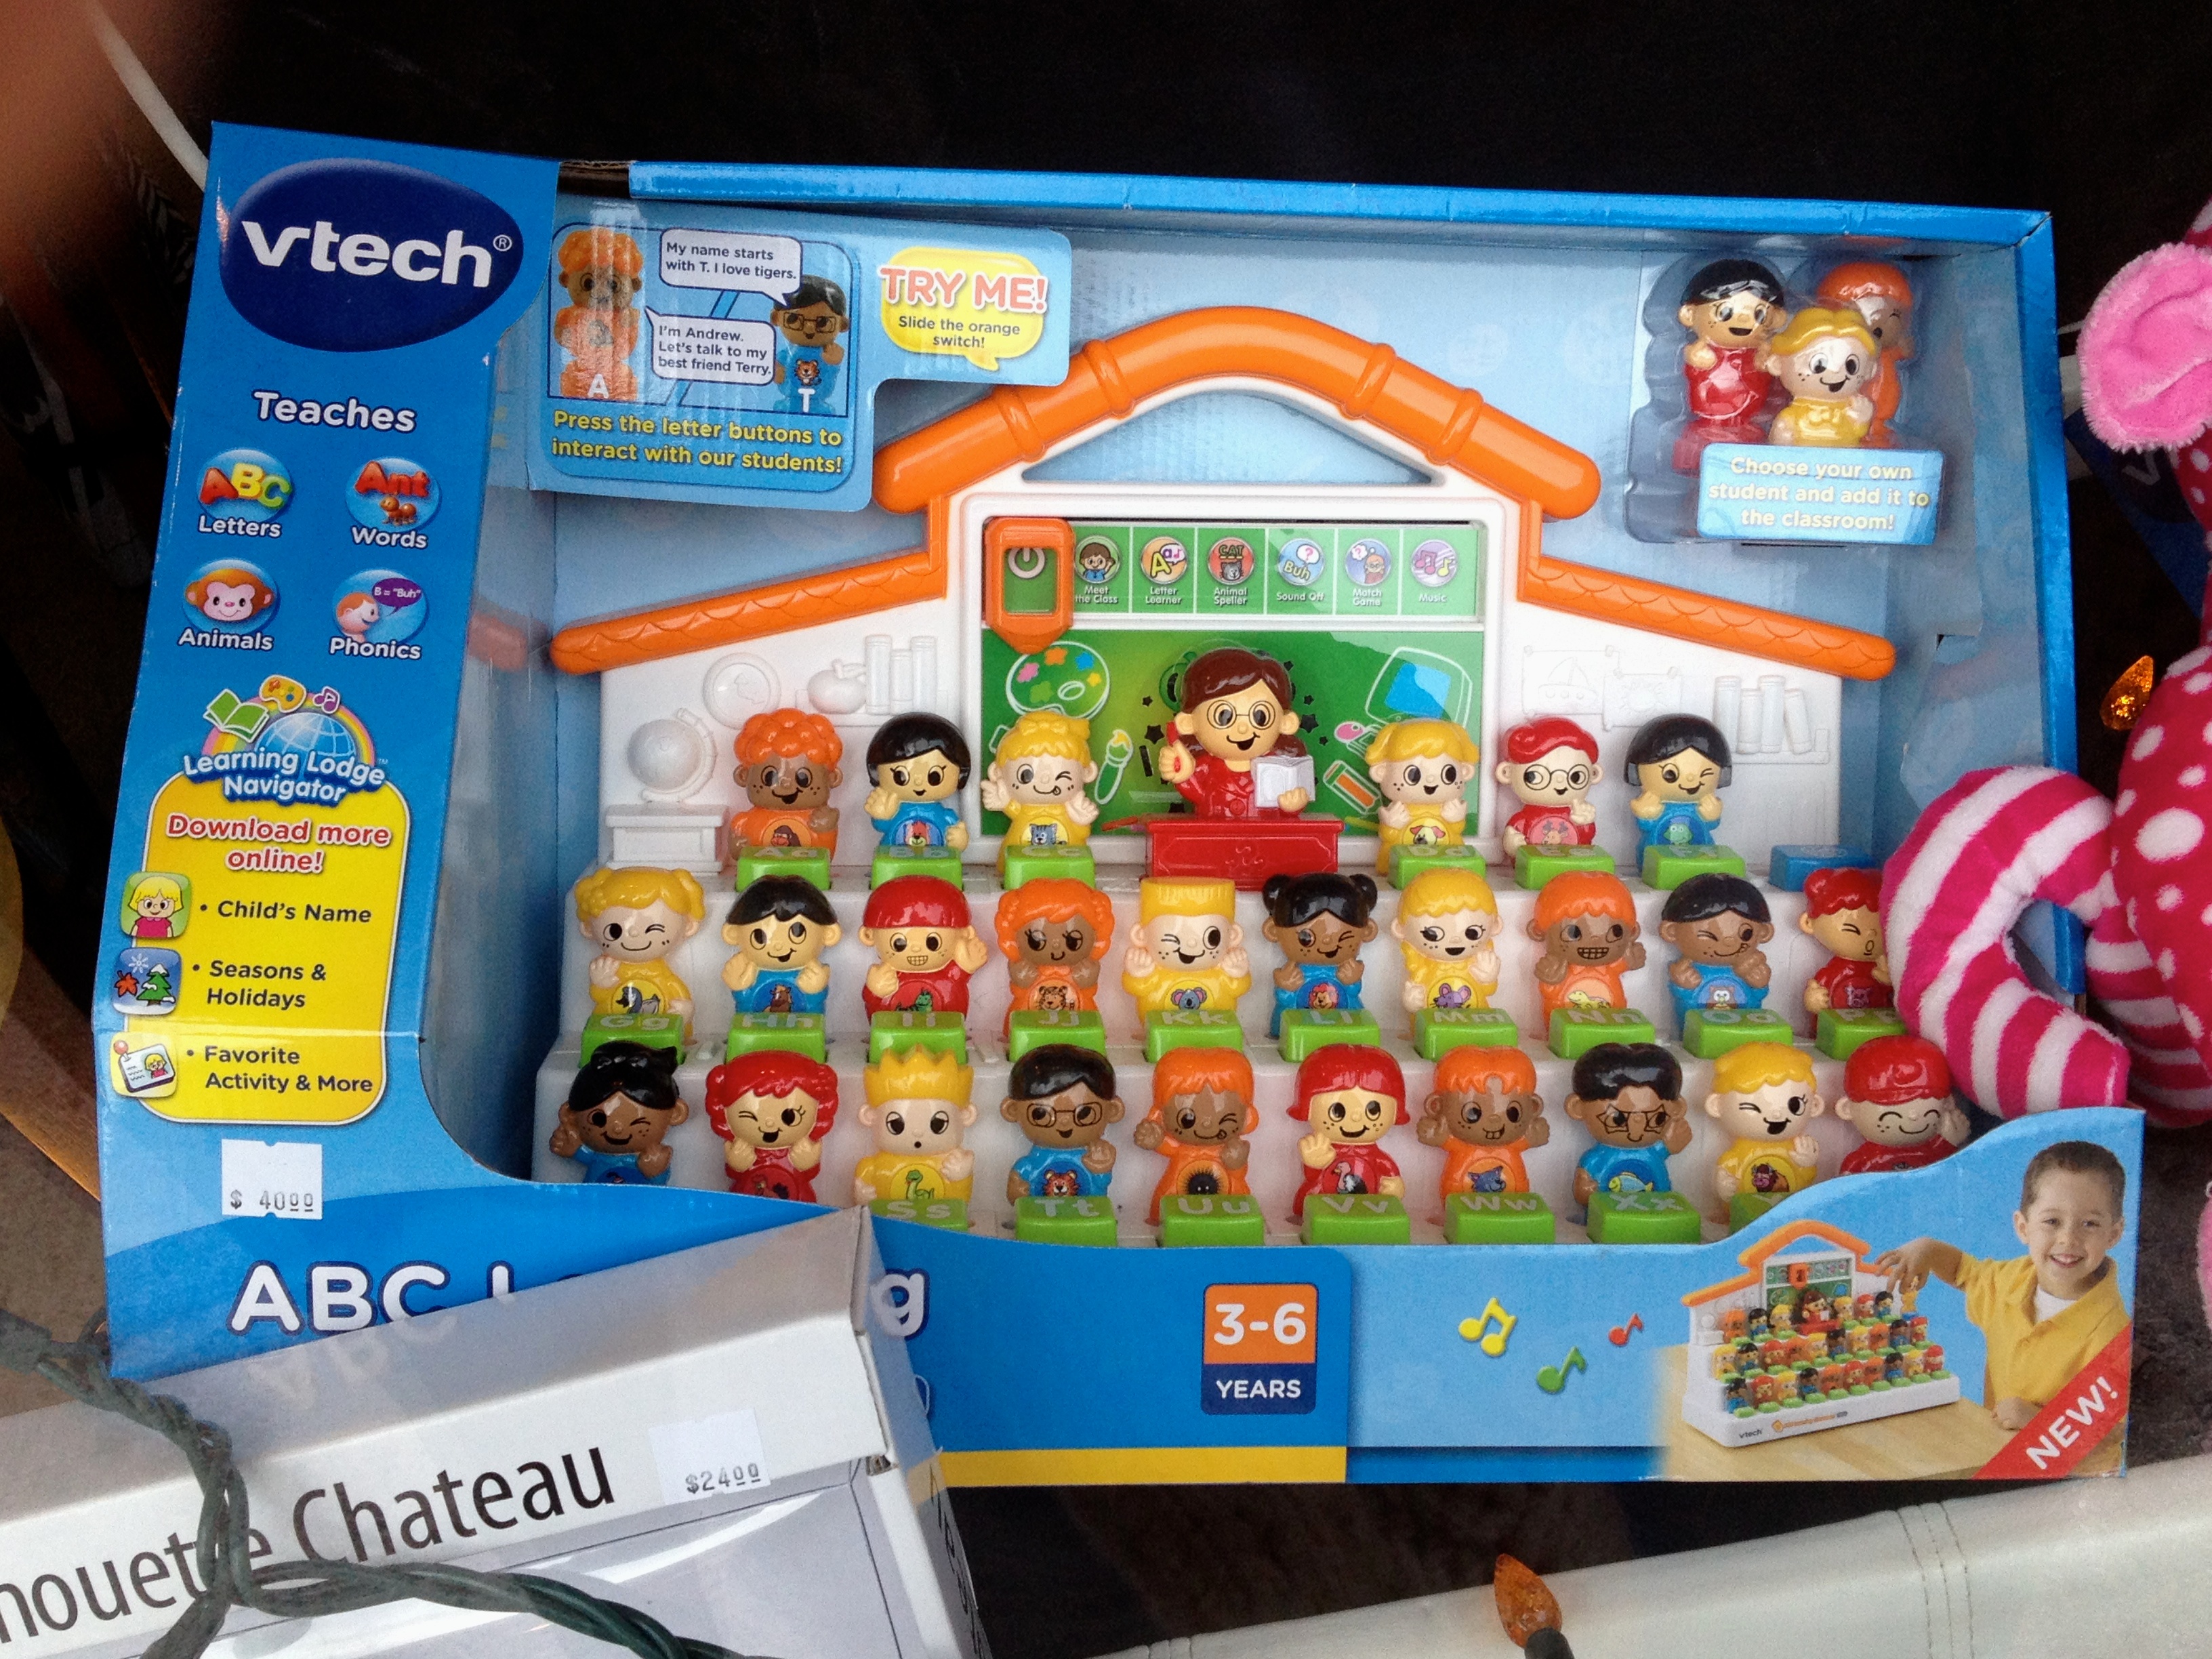
play, toy, education, school